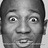
Emotion: surprise